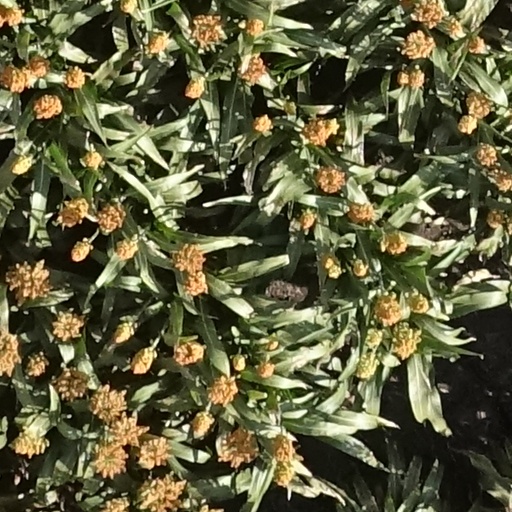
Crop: sorghum